Federal Chancellery of Germany

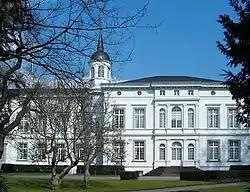
Palais Schaumburg, the Chancellery building in Bonn

When the North German Confederation was created in 1867, the constitution mentioned only the "Bundeskanzler" as the responsible executive officer. There was no collegial government with ministers. Federal Chancellor Otto von Bismarck in the beginning only established a "Bundeskanzleramt" as his office. It was the only 'ministry' of the country until in early 1870 the Prussian foreign office became the North German foreign office. At that occasion, the Bundeskanzleramt lost some tasks to the foreign office.